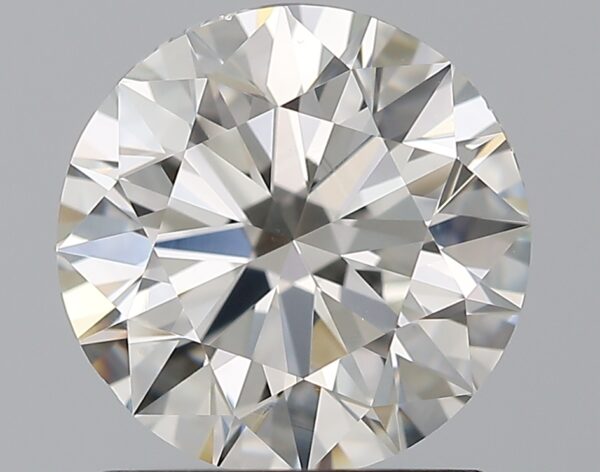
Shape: round
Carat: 1.5
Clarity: VS1
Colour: H
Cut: EX
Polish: EX
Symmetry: EX
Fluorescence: N
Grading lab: GIA
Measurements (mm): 7.28 x 7.32 x 4.52